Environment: real
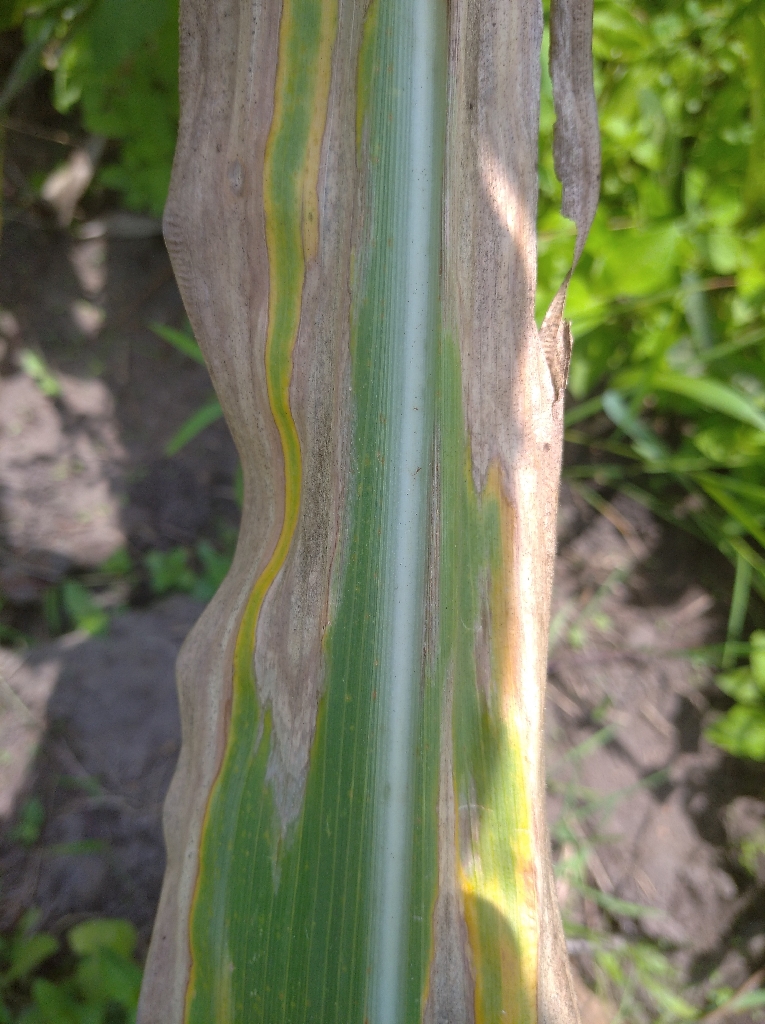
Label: northern_corn_leaf_blight